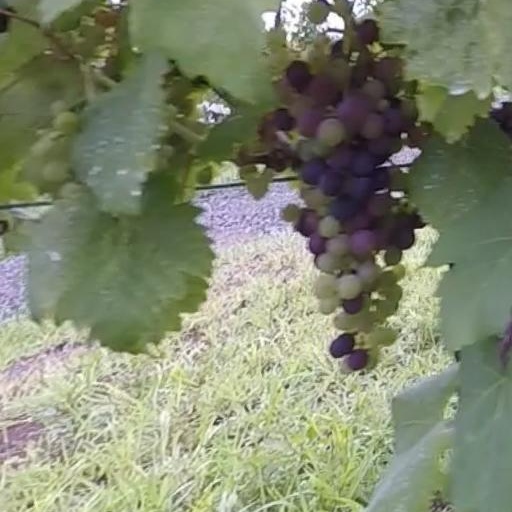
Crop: grape